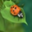
Label: beetle